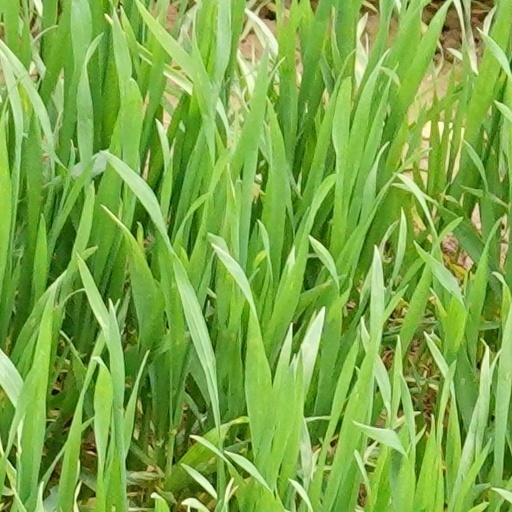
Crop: wheat